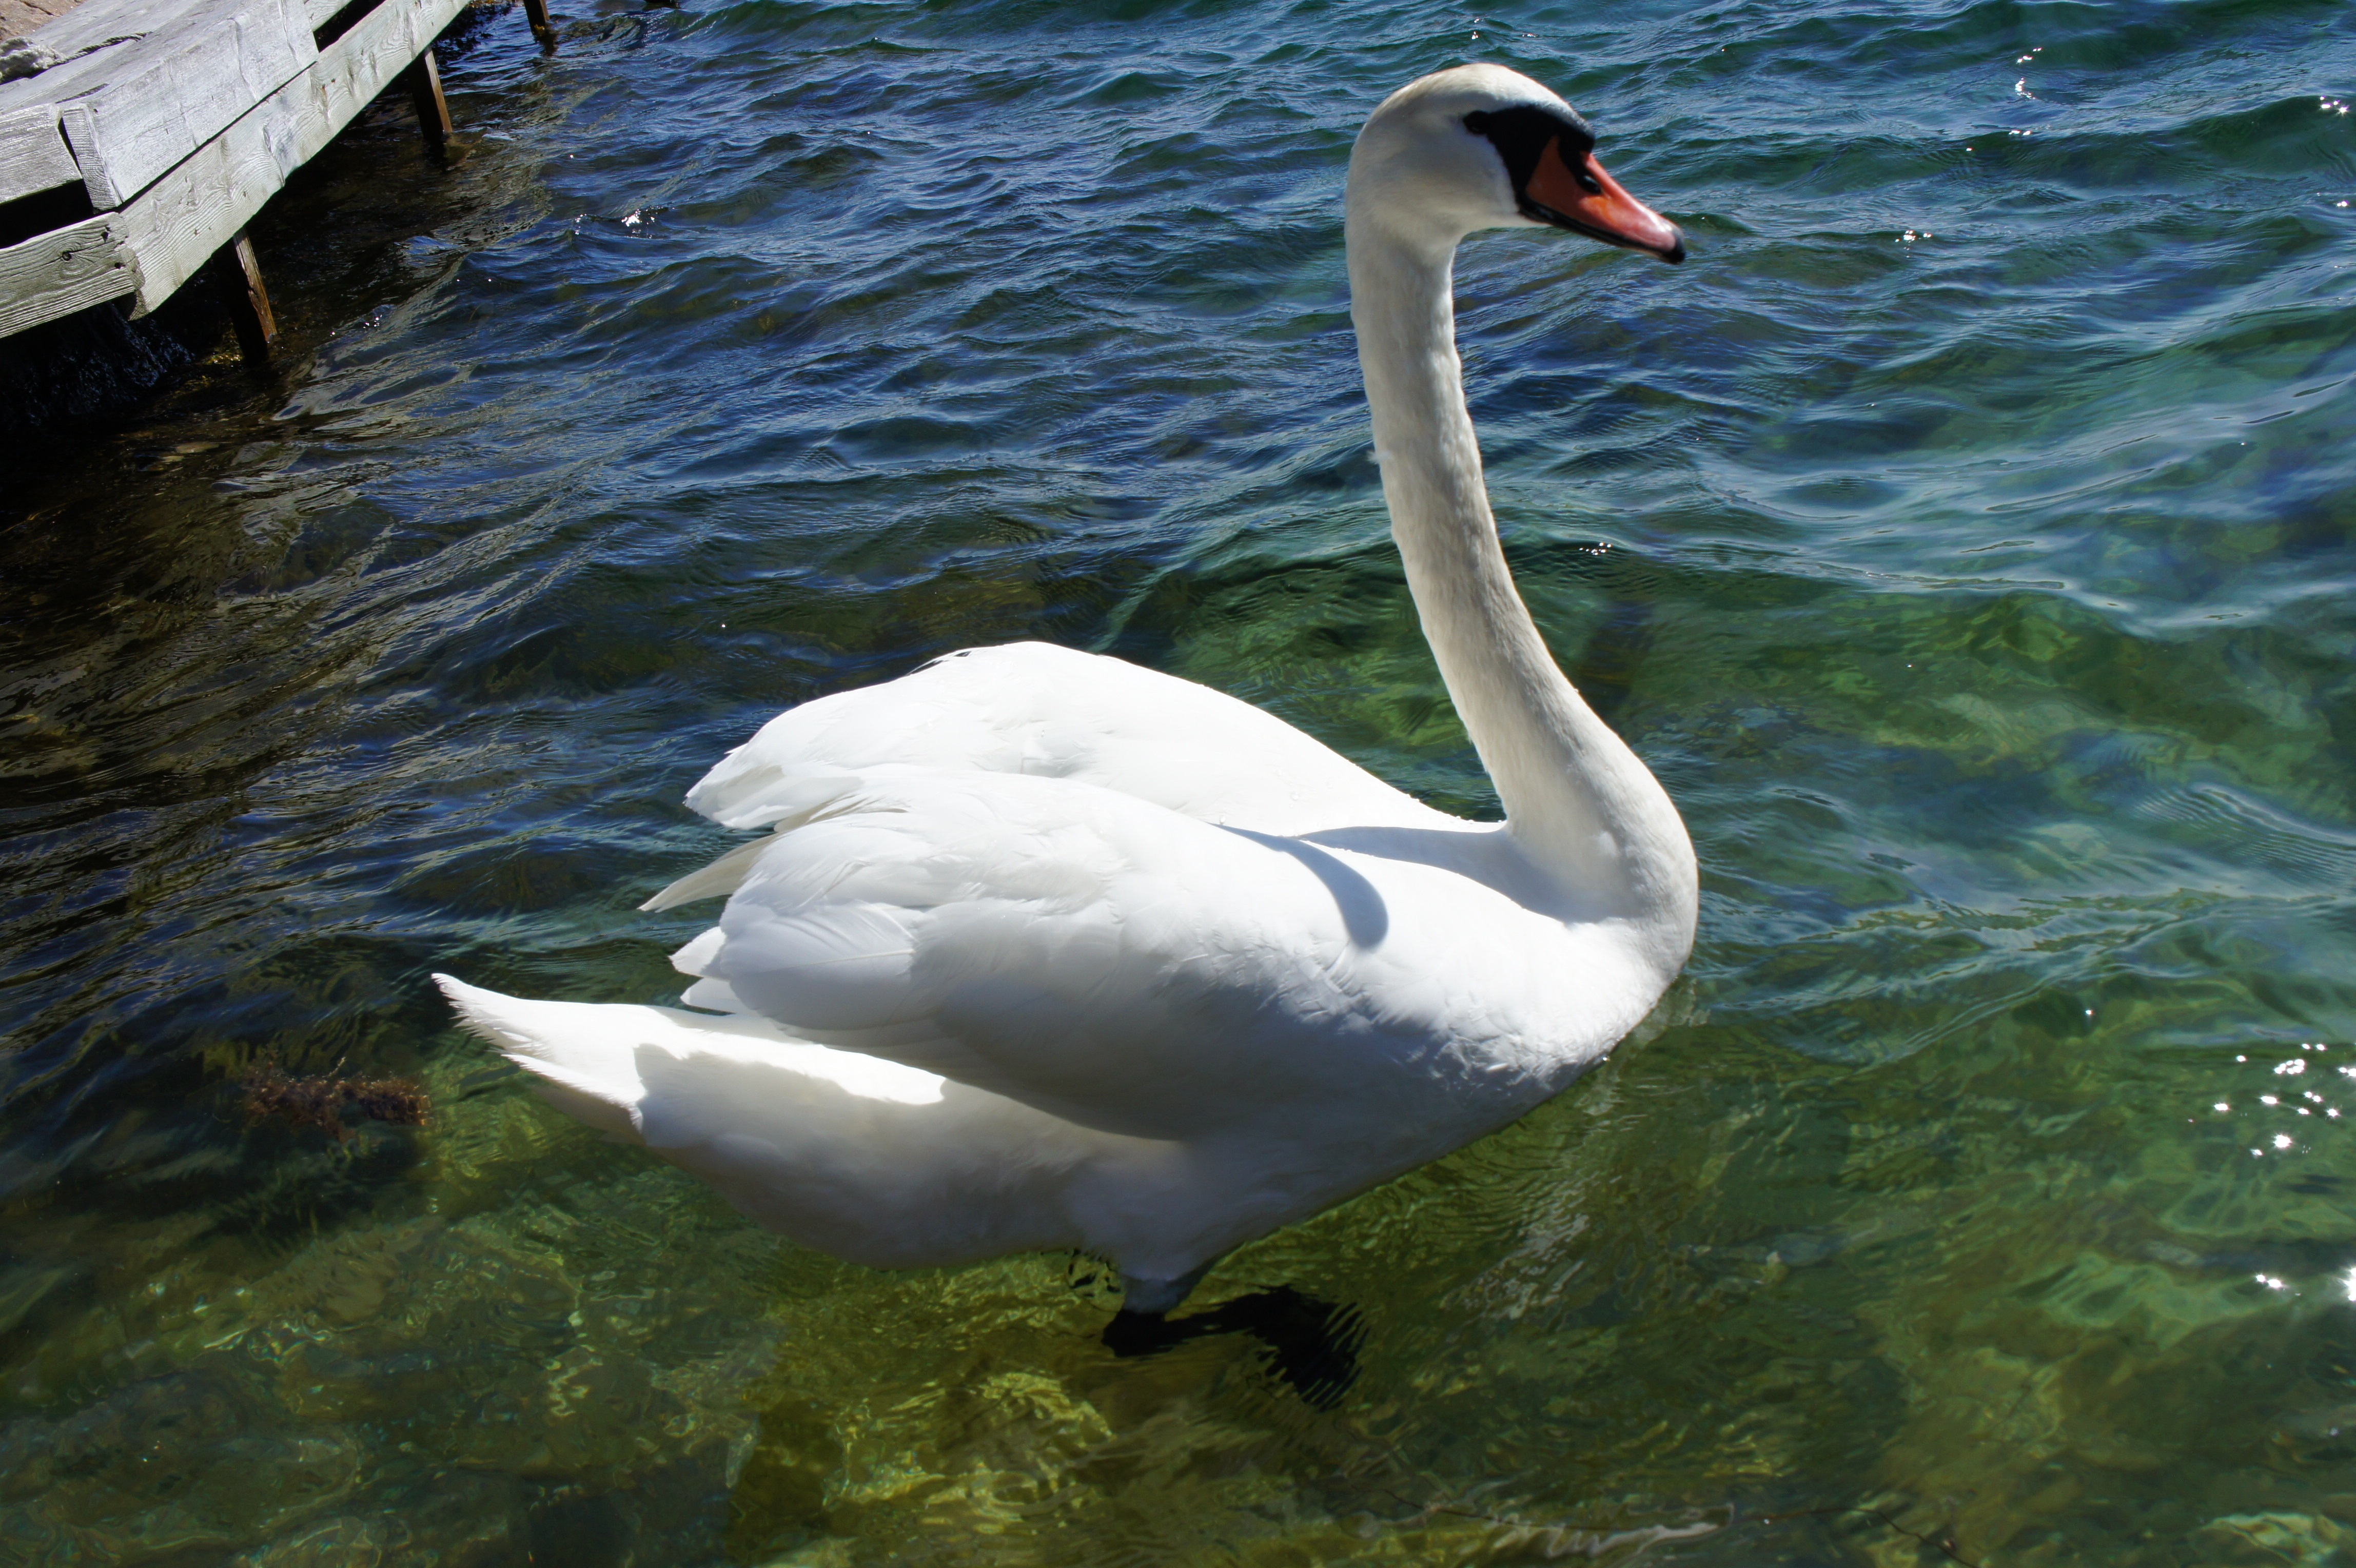
nature, bird, animal, wildlife, beak, fauna, swan, vertebrate, waterfowl, water bird, ducks geese and swans